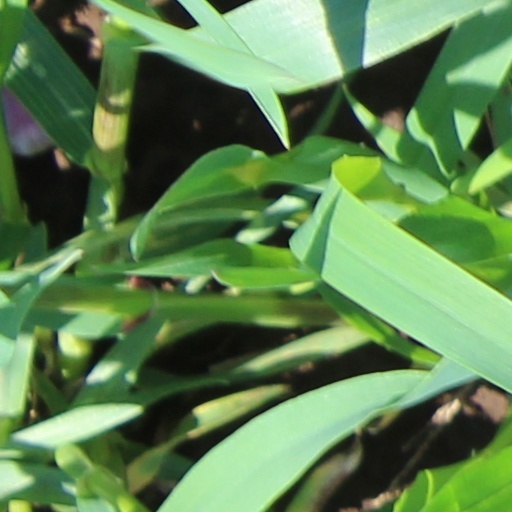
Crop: wheat